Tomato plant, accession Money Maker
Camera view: vertical (180 deg); turntable rotation: 60 degrees
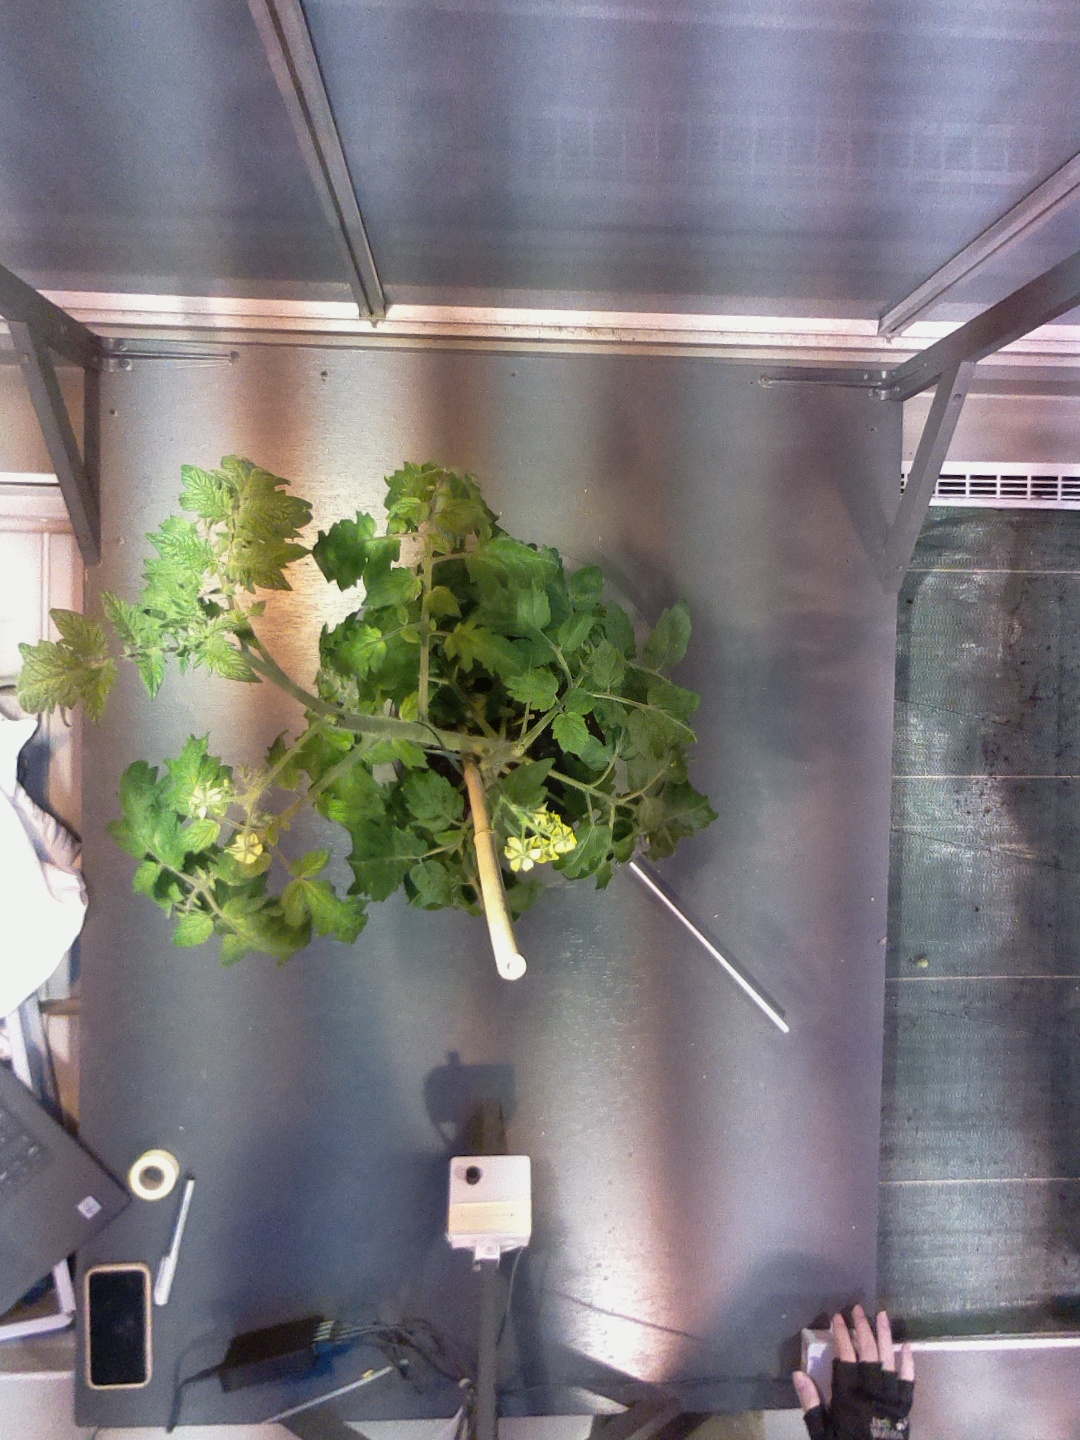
BBCH growth stage 66: Full flowering, 60%-70% of flowers open, more petals falling